New Mexico wine

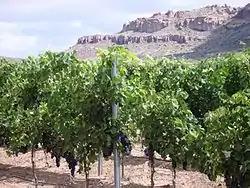
Southern New Mexico vineyard

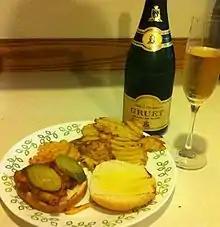
Sparkling wine made in New Mexico

New Mexico has a long history of wine production, within American wine, especially along the Rio Grande, from its capital Santa Fe, the city of Albuquerque with its surrounding metropolitan area, and in valleys like the Mesilla and the Mimbres River valleys. In 1629, Franciscan friar García de Zúñiga and a Capuchín friar named Antonio de Arteaga planted the first wine grapes in Santa Fe de Nuevo México, in what would become the modern Middle Rio Grande Valley AVA. Today, wineries exist in the aforementioned Middle Rio Grande Valley, as well as the Mesilla Valley AVA and the Mimbres Valley AVA.